Domingo Tejera de Quesada

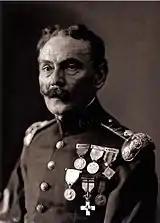

The Tejeras originated from Northern Spain. One branch settled in the Canary Islands, though distant ancestors of Domingo are unknown. His grandfather Santiago Tejera married Dominica Ossavarry, granddaughter to a painter José Ossavarry; he perished mid-aged during the cholera epidemics in the 1850s. Social standing of the widow was modest and their oldest son, (1852-1936), was initially educated in a seminary. Aged 17 he opted for military career and became “músico militár”. He served on the peninsula but eventually returned to his native island and until retirement in 1914 he directed a local military band. Tejera Ossavarry was well known in Las Palmas, first because every Thursday his band entertained the city dwellers, and then because as retiree he worked as an organist by the cathedral. Apart from briefly editing a humoristic bulletin he composed music; some of his zarzuelas are played until today. In advanced years he was reduced to poverty; the ayuntamiento purchased rights to his works and kept paying him extra pension.